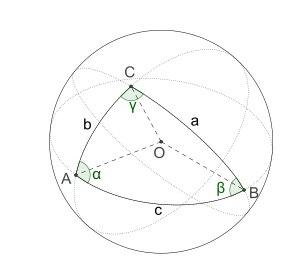
En mathématiques, le théorème de Girard est un théorème de géométrie sphérique démontré par Albert Girard :
On appelle coordonnées sphériques divers systèmes de coordonnées orthogonales de l'espace analogues aux coordonnées polaires du plan. Un point de l'espace est repéré dans ces systèmes par la distance à une origine et par deux angles. Ils sont d'emploi courant pour le repérage géographique : l'altitude, la latitude et la longitude sont une variante de ces coordonnées. Plusieurs systèmes de coordonnées sphériques sont également employés en astrométrie.
La trigonométrie sphérique est un ensemble de relations analogues à celles de la trigonométrie euclidienne mais portant sur les angles et distances repérés sur une sphère.